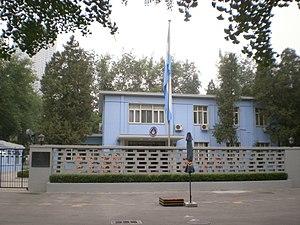
Voici les représentations diplomatiques de l'Argentine à l'étranger :